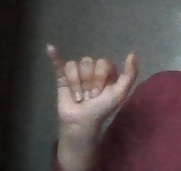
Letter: ya